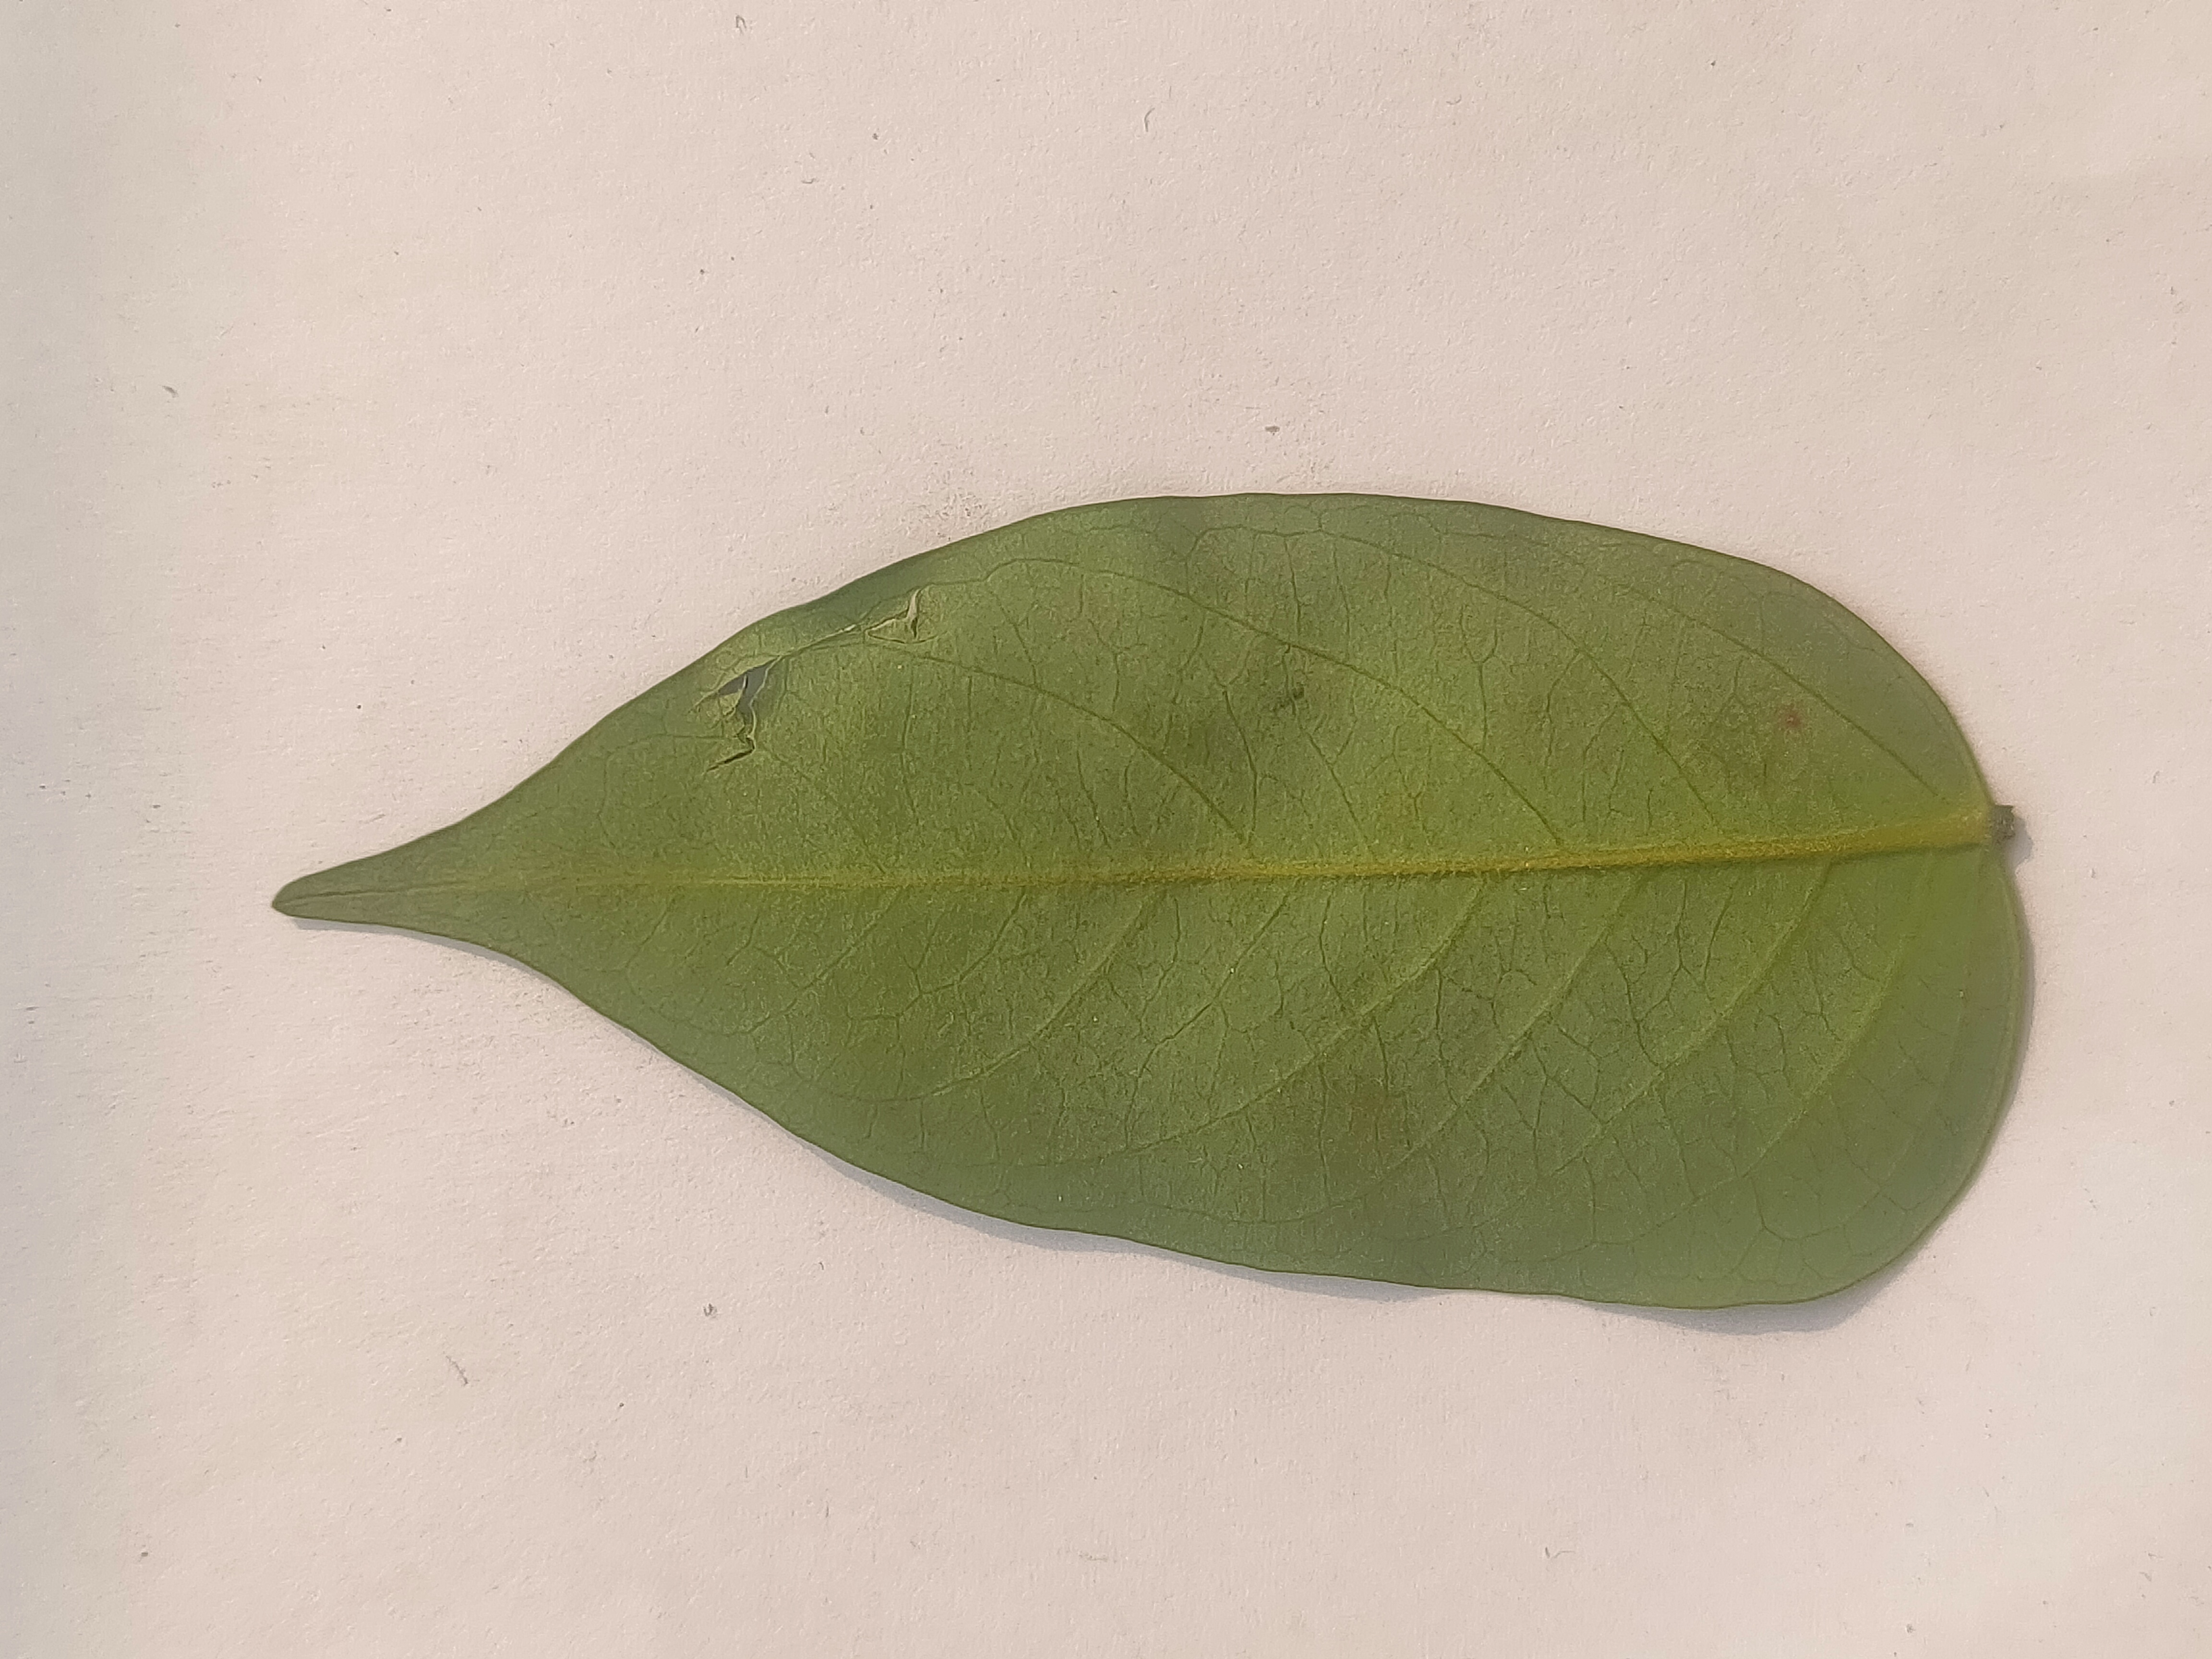
Leaf variety: Star Fruit